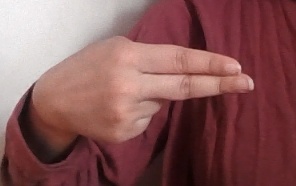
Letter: ain